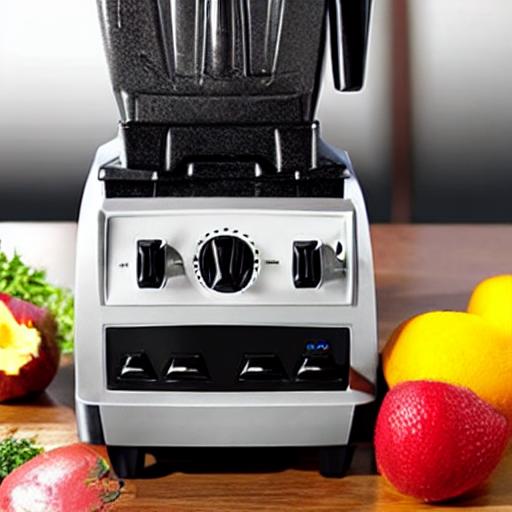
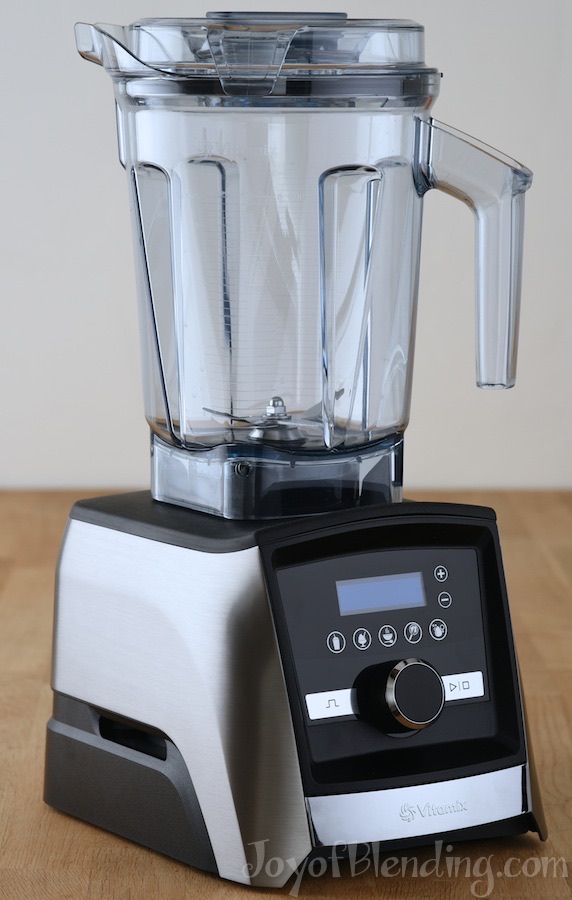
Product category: items_blender
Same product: no